Danville Meetinghouse

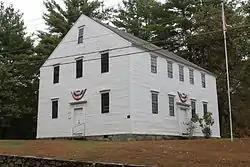

The Danville Meetinghouse (also known as The Hawke Meetinghouse) is a historic colonial meeting house on North Main Street (New Hampshire Route 111A) in Danville, New Hampshire. Construction on the building began in 1755 and was finished in 1760 when Danville (Hawke at the time) petitioned to form a town of its own, separate from Kingston. It is the oldest meetinghouse of original construction and least-altered in New Hampshire, with a remarkably well preserved interior. The building, now maintained by a local nonprofit organization, was added to the National Register of Historic Places in 1982.